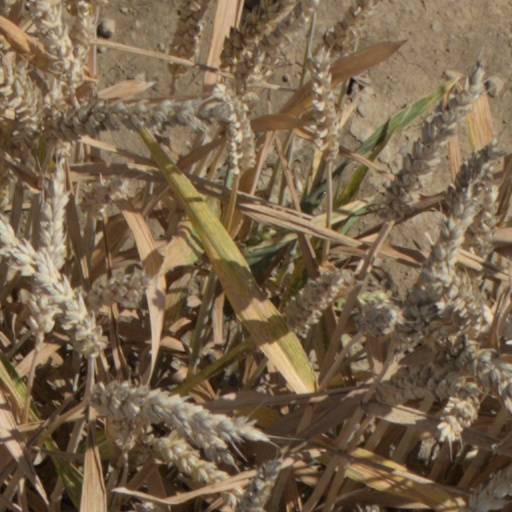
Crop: wheat